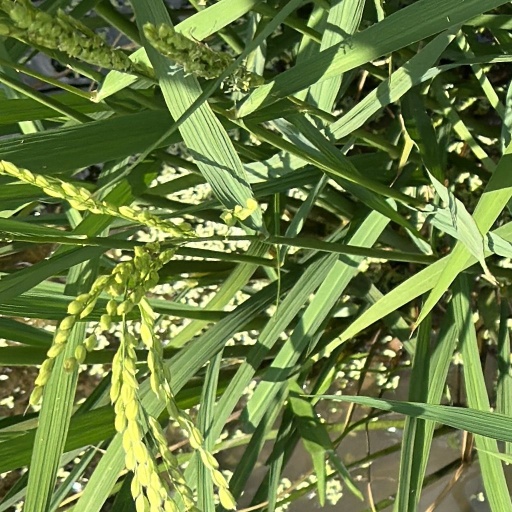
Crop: rice